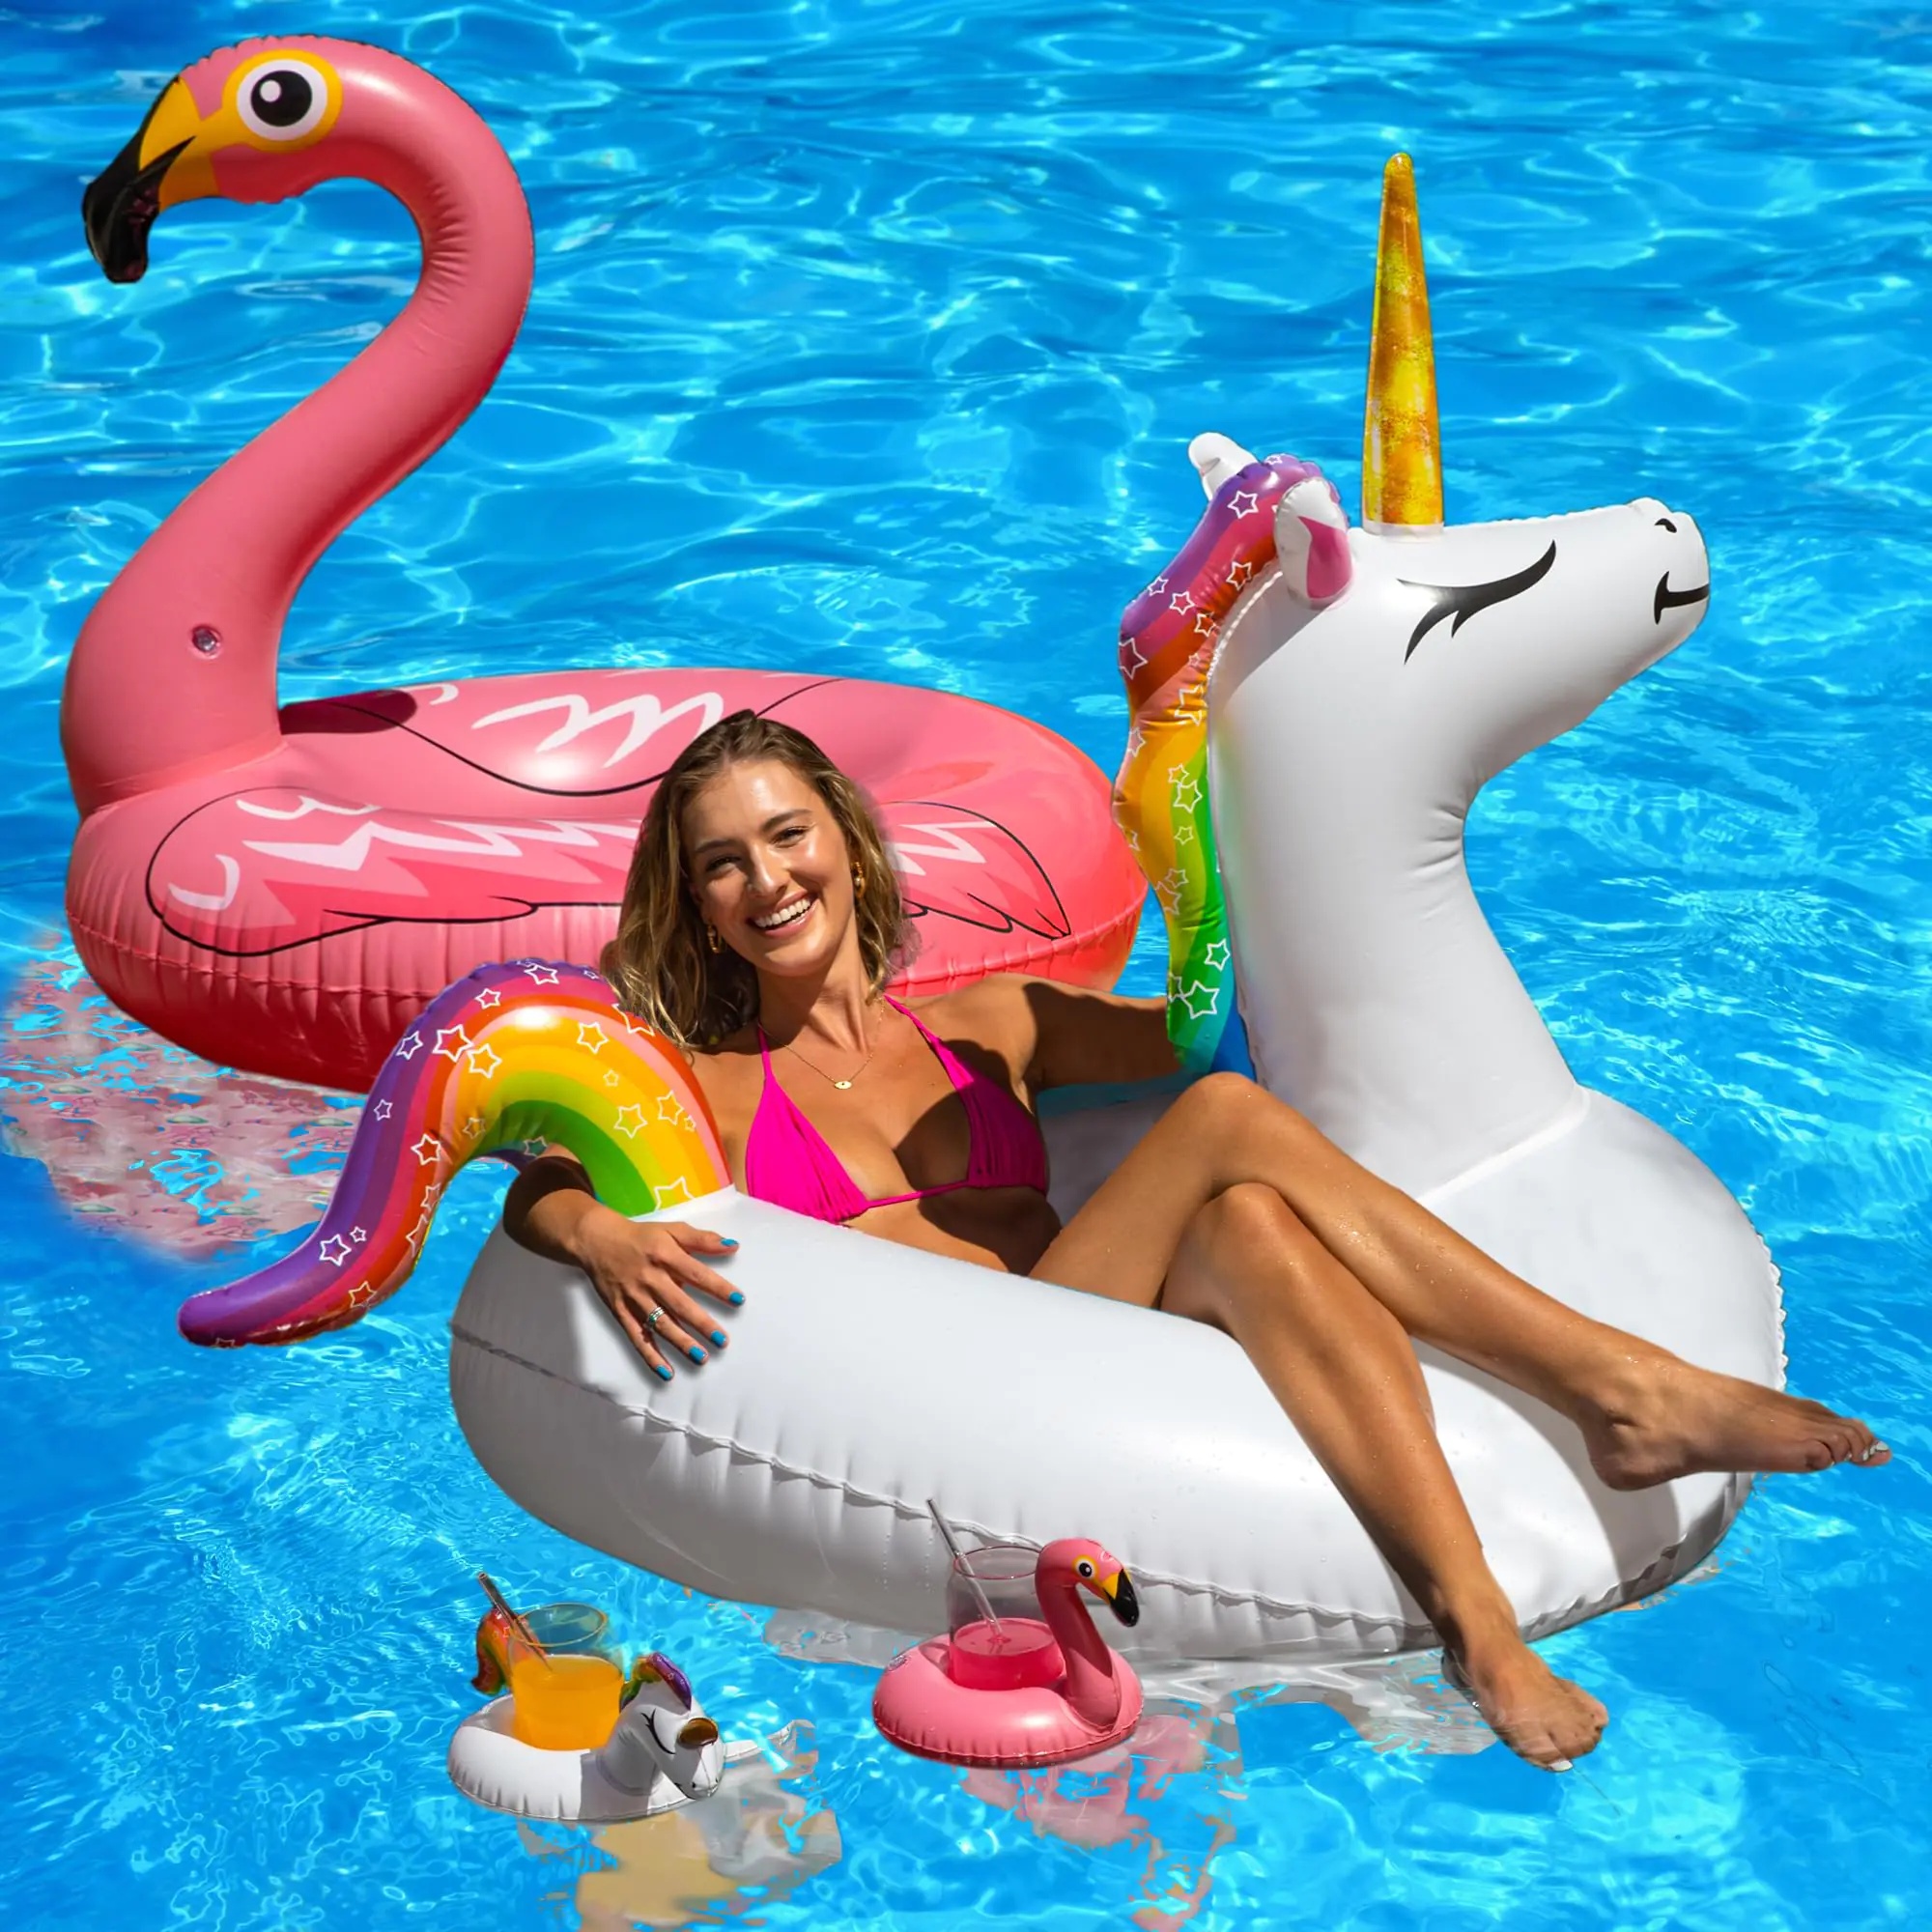
JAMBO Unicorn and Flamingo Pool Floats- 2 Pack with 2 Drink Holders Large Flamingo Tube Float Huge Unicorn Floating Tube Giant Pool Float Set Pool Floats Adult & Teens Inflatable Pool Toys
[MAGICAL DESIGN: Turn heads with our enchanting unicorn and flamboyant flamingo designs adding a touch of whimsy to your poolside oasis. COMFORTABLE LOUNGING: Lounge in style and comfort on our spacious pool rafts perfect for lazy days under the sun or fun pool parties with friends. DURABLE CONSTRUCTION: Made from high-quality materials our pool rafts are built to last ensuring countless hours of enjoyment without worrying about punctures or tears. EASY INFLATION/DEFLATION: Hassle-free setup with quick inflation and deflation allowing you to spend more time relaxing in the water and less time preparing. VERSATILE USE: Ideal for pools lakes beaches or any water adventure our inflatable rafts are lightweight and portable for on-the-go fun. CUTE ACCESSORY: Add a touch of charm to your poolside setup with our adorable cup holder floats turning ordinary drinks into a whimsical part of your aquatic decor. 1-YEAR WARRANTY: Enjoy peace of mind with our 1-year warranty covering any manufacturing defects or issues. We stand behind the quality of our product and are committed to your satisfaction.]
Brand: SUDS Store
Category: Home & Garden > Pool & Spa > Pool & Spa Accessories > Pool Floats & Loungers > Pool Floats